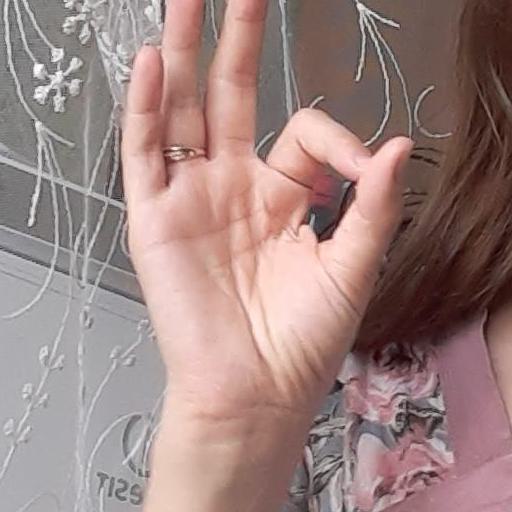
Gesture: ok